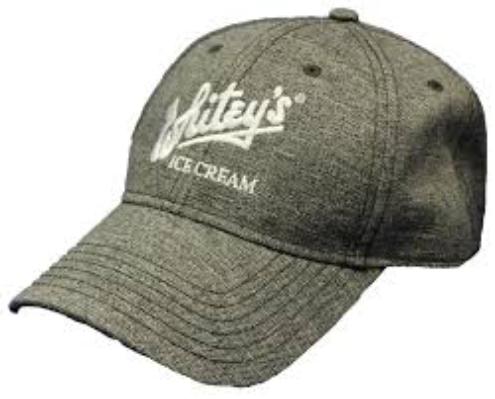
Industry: Food